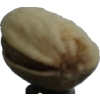
Label: pistachio